Nahur railway station

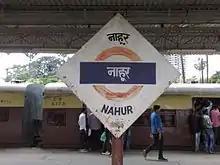
Nahur railway station – platformboard

Nahur station has been a catalyst in Bhandup's development, catering to the needs of those living in Bhandup East, as well as those near the Airoli Link road.